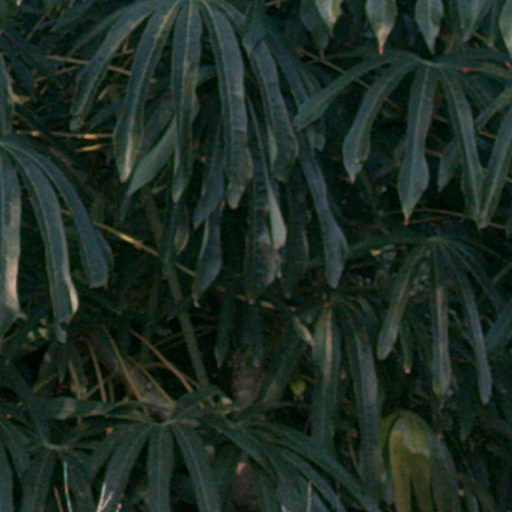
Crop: cassava